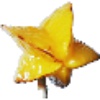
Label: Carambula 1